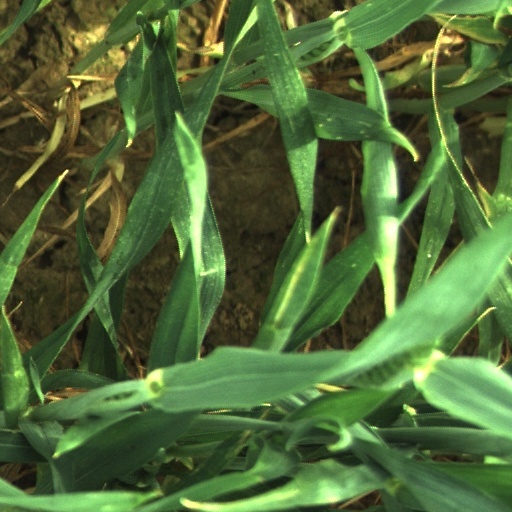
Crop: wheat